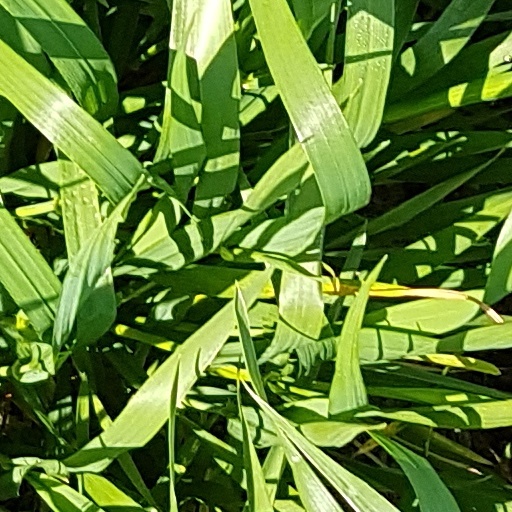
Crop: wheat